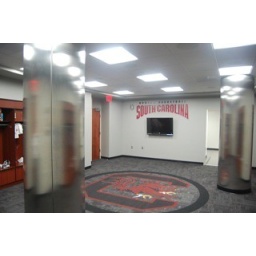
A flat screen television in the dressing area ensures constant entertainment for student-athletes as they prepare for practice.